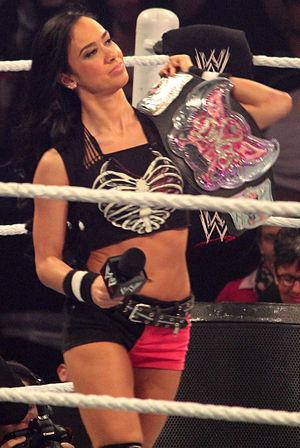
April Jeanette Mendez née le 19 mars 1987, à Union City, dans le New Jersey est une actrice et ancienne catcheuse américaine d'origine Portoricaine connue pour son travail à la World Wrestling Entertainment sous le nom d'AJ Lee de 2009 à 2015.